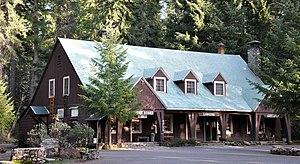
Union Creek est une communauté non incorporée du comté de Jackson, dans l'Oregon, aux États-Unis. Elle est située dans la vallée de l'Union Creek, un affluent du fleuve Rogue qui lui donne son nom.